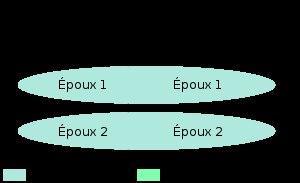
Le régime de séparation de biens s'applique aux époux en raison soit d'un contrat de mariage, soit d'une décision de justice prise dans le cadre de la séparation du couple. Avec ce régime matrimonial, tous les biens qui existent au jour du mariage et tous ceux acquis au cours de celui-ci restent la propriété exclusive de leur titulaire. C'est la consécration de l'indépendance des patrimoines. Chaque époux est propriétaire des biens existant avant le mariage, de ceux reçus par donation, legs ou héritage, ou encore acquis avec ses revenus. C'est pourquoi il est souvent choisi lorsque l'un des époux exerce une profession à risques et veut préserver son conjoint des dettes qu'il est susceptible de contracter dans le cadre de l'exercice de son activité.